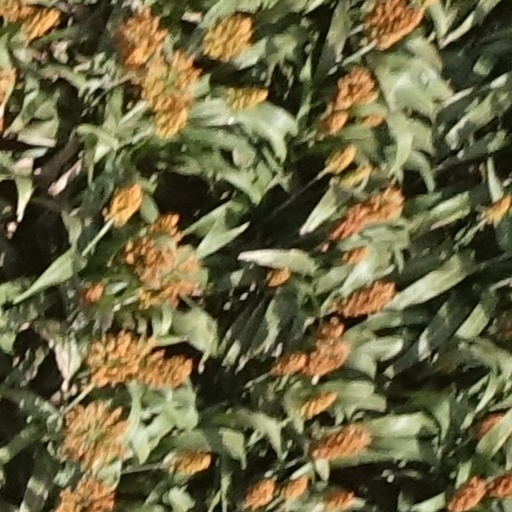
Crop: sorghum